Cape Araxos

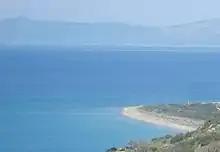
Cape Araxos

Cape Araxos, also known as Cape Pappas (Άκρα Πάππα), is a cape in the northwest of the Peloponnese in Greece. It is the northwesternmost point of Peloponnese and separates the Gulf of Patras from the Ionian Sea. It lies at a distance of west of the city of Patras and very close to the village of Akrotirio Araxou. In 1877 a stone lighthouse was built, but it was destroyed during the Second World War and a modern lighthouse was installed after some years. The waters in the area are dangerous because of the continuous additions of sediments, eroding from the uplands of Aetolia-Acarnania via the rivers Acheloos and Evinos, The waters are quite shallow in some parts.